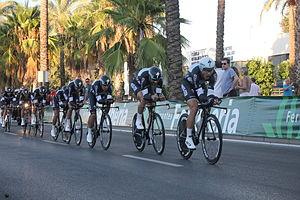
Le Tour d'Espagne 2014 est la 69ᵉ édition de la Vuelta et la 22ᵉ épreuve de l'UCI World Tour 2014. Il a pris son départ à Jerez de la Frontera le 23 août 2014 et s'est achevé le 14 septembre à Saint-Jacques-de-Compostelle. Il comporte huit étapes de montagne, cinq étapes vallonnées, cinq étapes de plaine, et trois contre-la-montre. Jerez de la Frontera, sur la côte sud espagnole, accueille la première étape. Le Tour d'Espagne est ensuite tracé dans le sens antihoraire, à travers le sud-est et l'est du pays avant de traverser le nord pour arrivée à Saint-Jacques-de-Compostelle. C'est la première fois en 21 ans que la course ne se termine pas à Madrid.